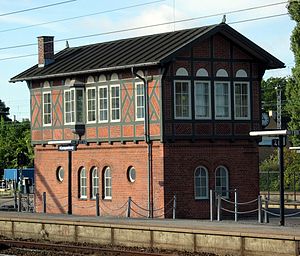
Heinrich Wenck
Kommandopost på Klampenborg Station
Heinrich "Henry" Emil Charles Wenck var dansk arkitekt og akvarelmaler og fra 1903 titulær professor ved Kunstakademiet.